Santa Susanna, Rome

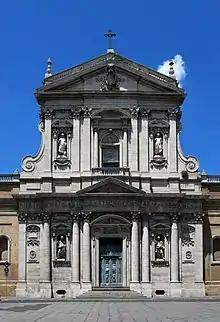
Baroque façade of Santa Susanna by Carlo Maderno (1603).

The Church of Saint Susanna at the Baths of Diocletian is a Catholic parish and Cistercian conventual church located on the Quirinal Hill in Rome, Italy. There has been a titular church associated to its site as far back as AD 280. The current church was rebuilt between 1585 and 1603 for a community of Cistercian nuns founded on the site in 1587 and still based there.